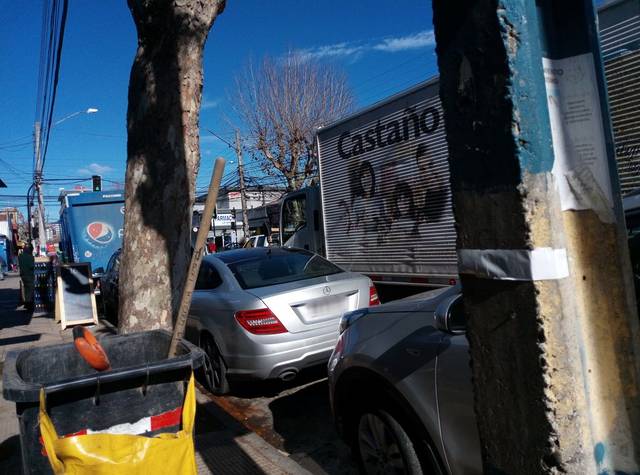
Region: Chile
Coordinates: -33.011, -71.543